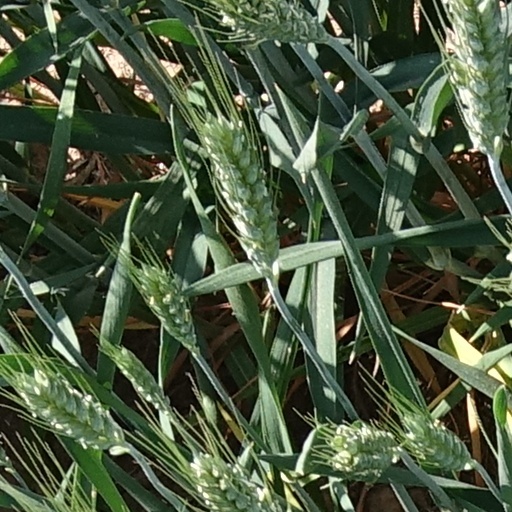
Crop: wheat